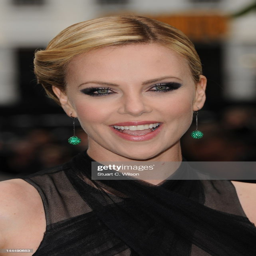
actor attends the world premiere .